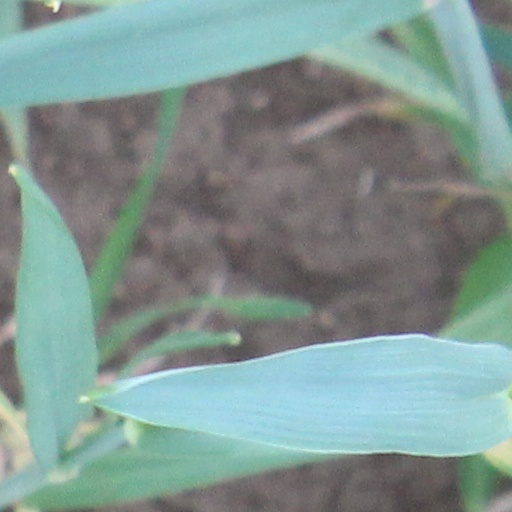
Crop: wheat